List of historic properties in Globe, Arizona

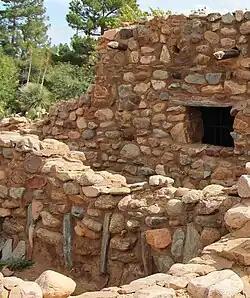
Besh-Ba-Gowah ruin

About a mile southwest from Globe are the ruins of Besh-Ba-Gowah a Salado masonry pueblo. The Salado were a melting pot of cultures. As visitors and immigrants came through the Salado area, their practices, lifestyles and customs were adopted and adapted based on practicality, applicability and necessity to the Salado peoples. They were farmers who used mud and rocks to construct multistory dwellings, or pueblos in the siltstone hills.